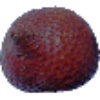
Label: salak